History of Albany, New York (prehistory–1664)

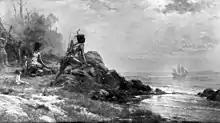
A native looks over New York Harbor to see the arrival of Henry Hudson in 1609.

The history of Albany, New York prior to 1664 begins with the native inhabitants of the area and ends in 1664, with the English takeover of New Netherland. The area was originally inhabited by Algonquian Indian tribes and was given different names by the various peoples. The Mohican called it "Pempotowwuthut-Muhhcanneuw", meaning "the fireplace of the Mohican nation", while the Iroquois called it "Sche-negh-ta-da", or "through the pine woods". Albany's first European structure was a primitive fort on Castle Island built by French traders in 1540. It was destroyed by flooding soon after construction.